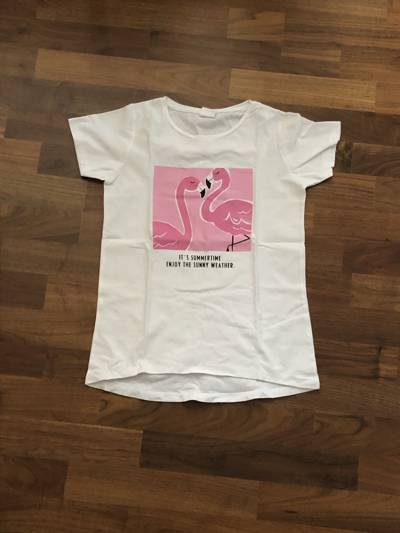
Waste category: clothes